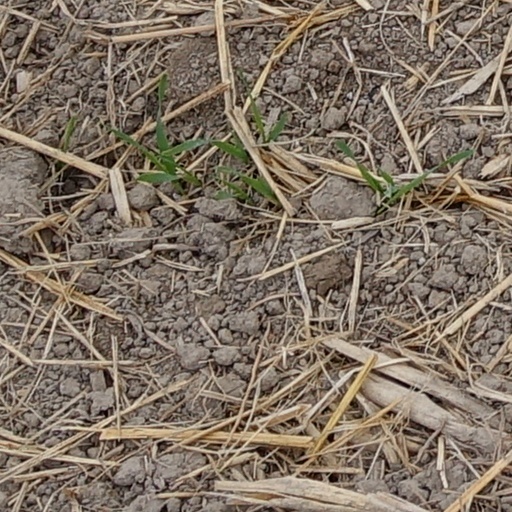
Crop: wheat